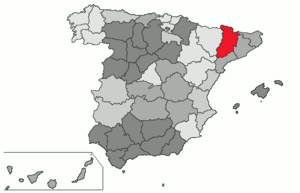
Liste des 231 communes de la province de Lleida en Catalogne.